Guam

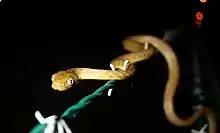
The introduction of the brown tree snake nearly eradicated the native bird population.

Guam is long and wide. It has an area of . It is the 32nd largest island of the United States. It is the southernmost and largest island in the Mariana Islands, as well as the largest in Micronesia. Guam's Point Udall is the westernmost point of the U.S., as measured from the geographic center of the United States.